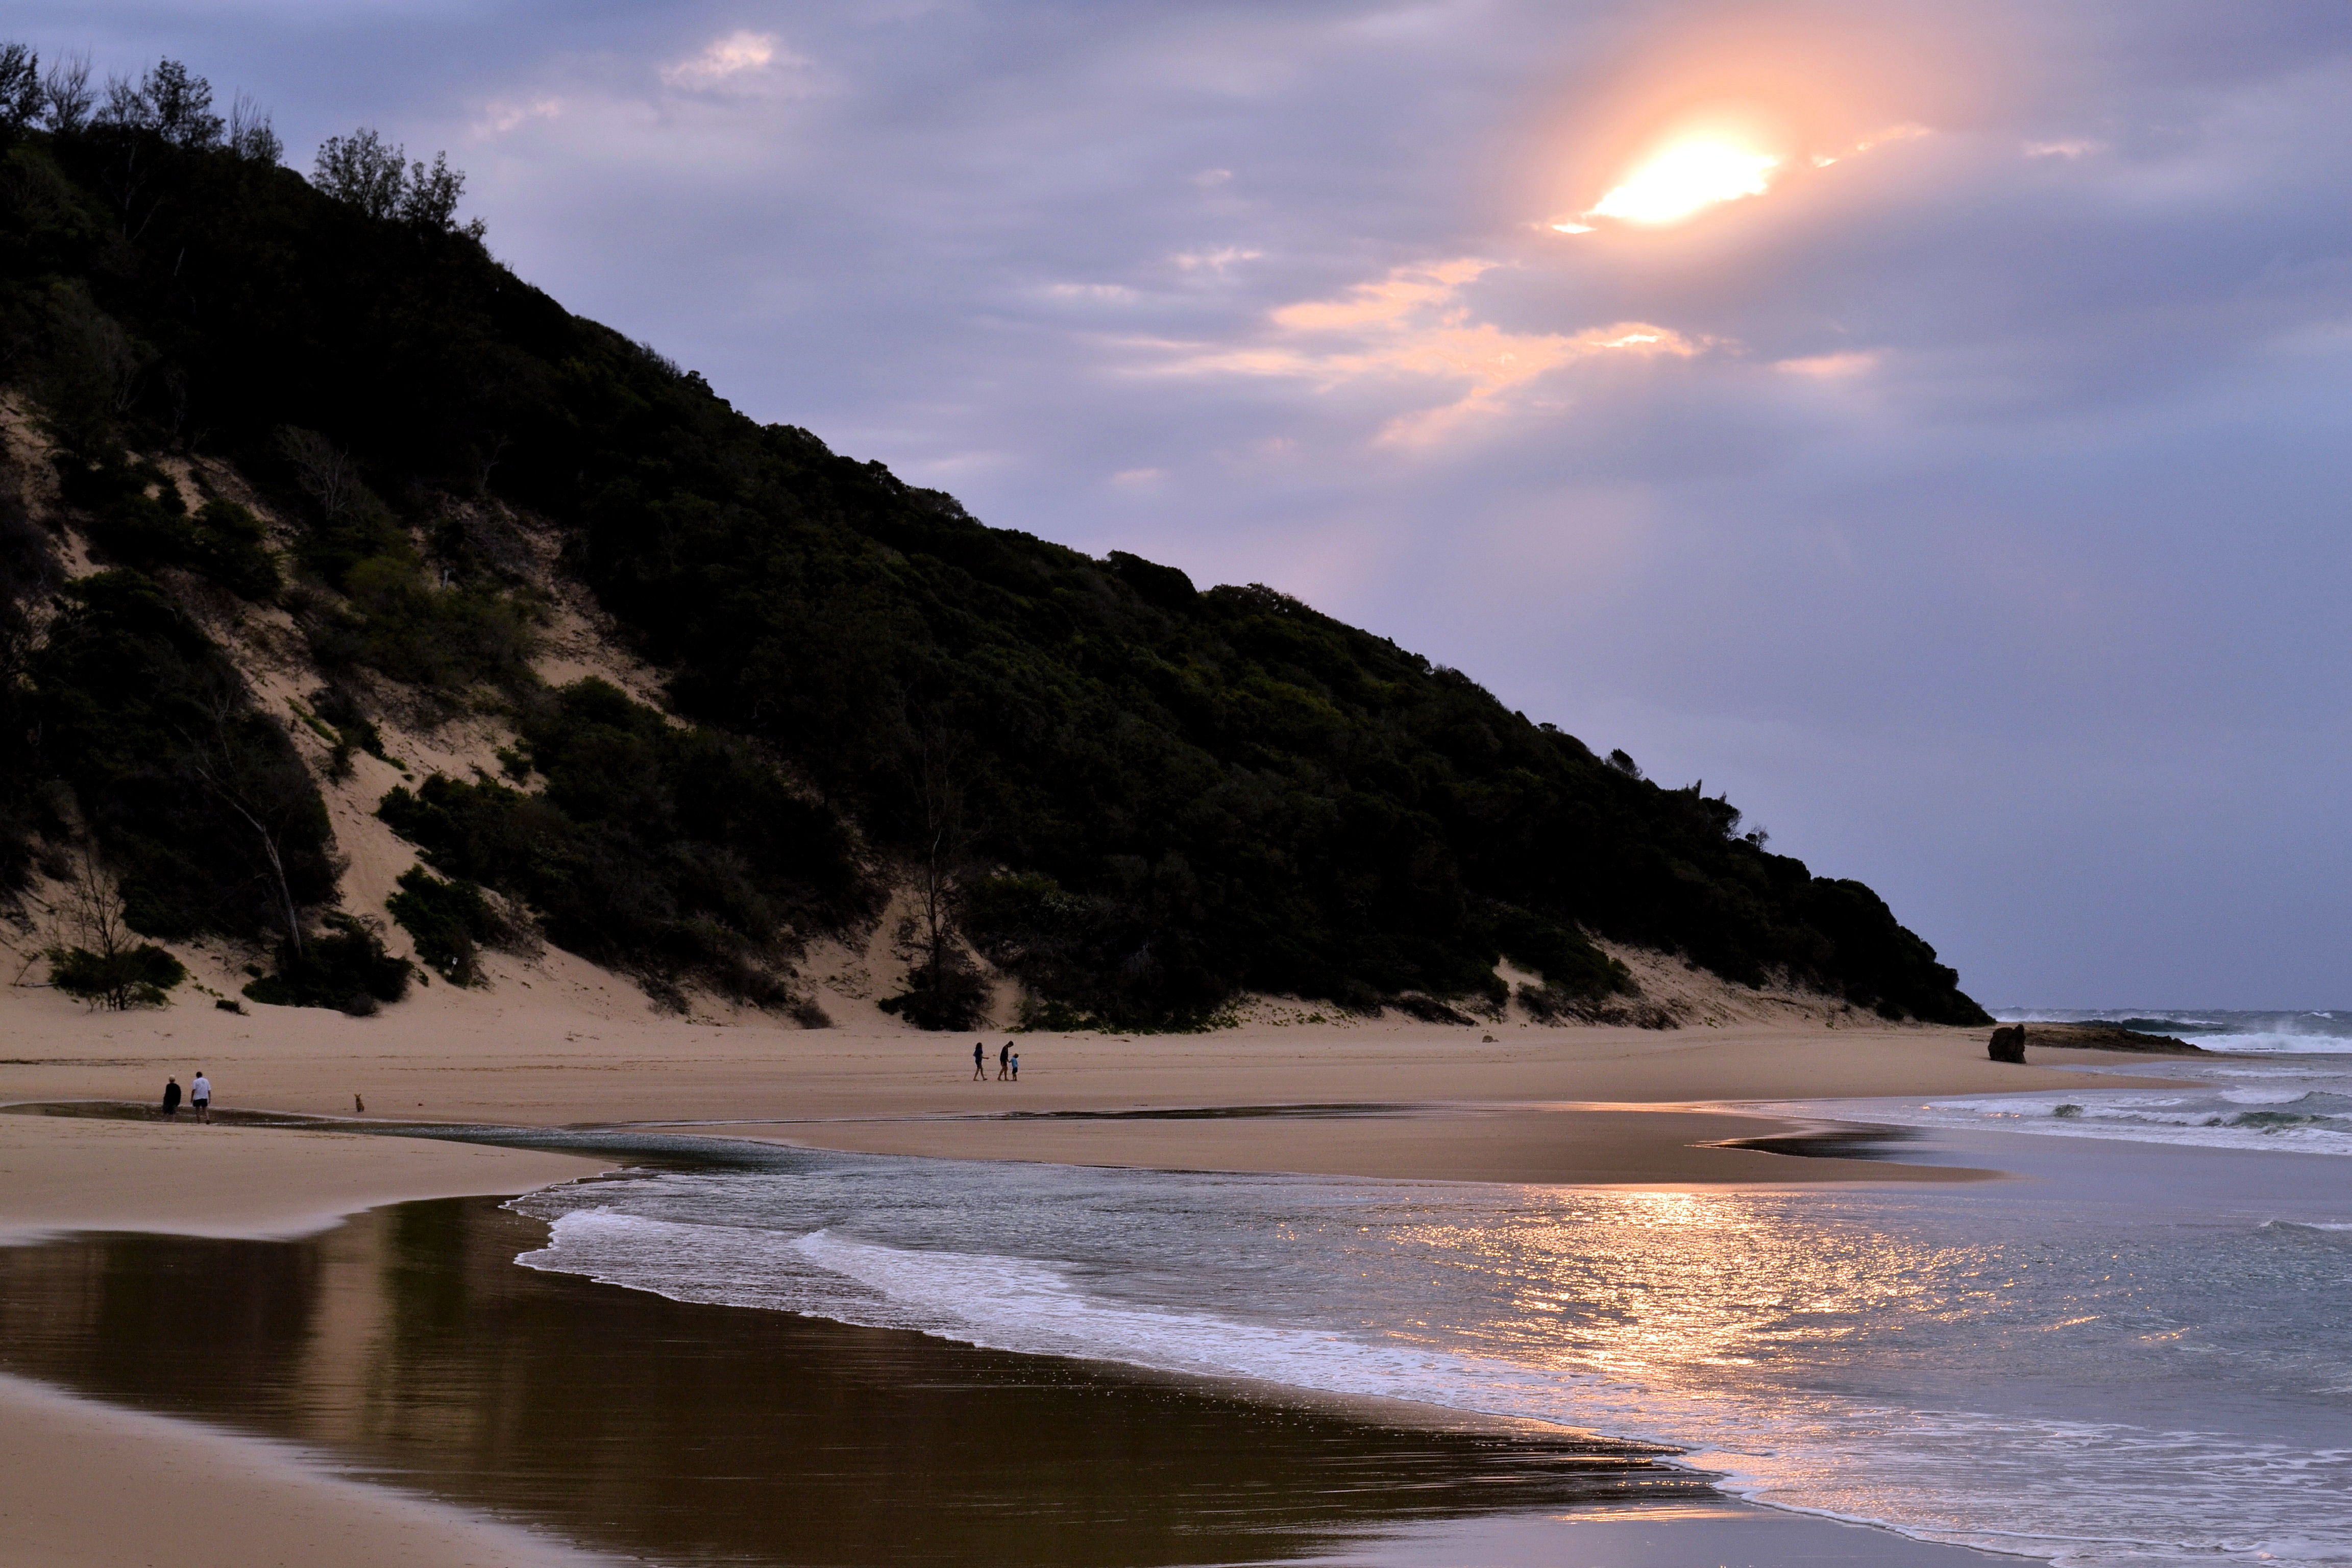
beach, sea, coast, water, sand, rock, ocean, horizon, cloud, sky, sunrise, sunset, sunlight, morning, shore, wave, dawn, dusk, evening, cove, reflection, bay, terrain, body of water, sun rise, loch, cape, landform, wind wave